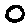
Label: 0